Ulleskelf railway station

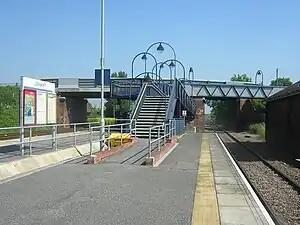
Northbound view

Ulleskelf railway station in Ulleskelf, North Yorkshire, England, is south of York.